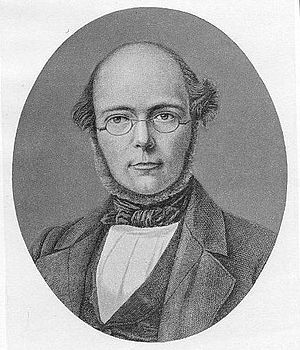
Theodor Bergk
Wilhelm Theodor von Bergk var en tysk filolog, søn af Johann Adam Bergk.